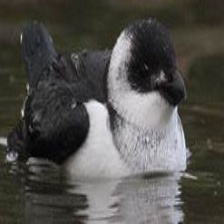
Species: LITTLE AUK
Scientific name: ALLE ALLE